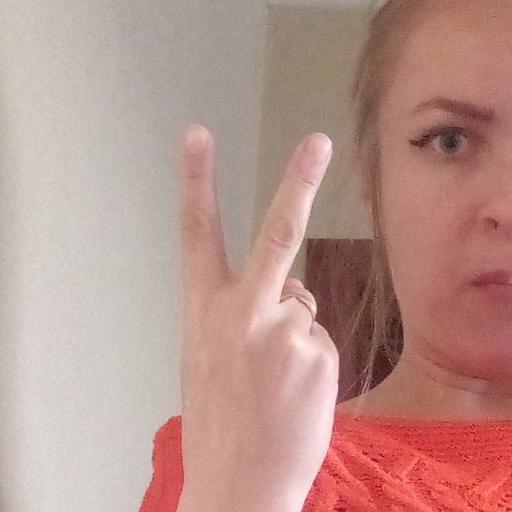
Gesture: peace_inverted